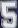
Number: 5